Marius Borodine

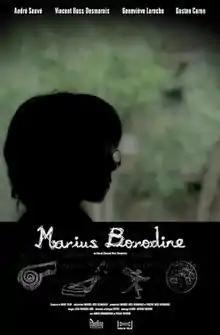
Film poster

Marius Borodine is a Canadian comedy-drama short film, directed by Emanuel Hoss-Desmarais and released in 2010. Using a mockumentary format, the film features various people discussing the life and legacy of Marius Borodine, a misunderstood scientific genius who invented a machine that could turn any waste product into potable water, but was eventually killed by falling into the machine himself.